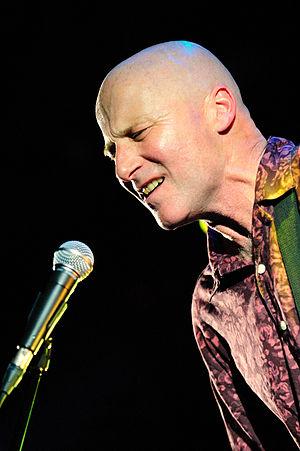
David Rhodes né le 2 mai 1956 à Londres est un guitariste et compositeur anglais. Il est connu pour sa participation aux albums et compositions de Peter Gabriel.